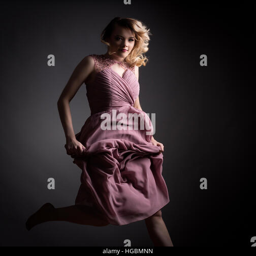
blonde model with natural make - up leaping into the air wearing pale pink pleated dress